Eyðgunn Samuelsen

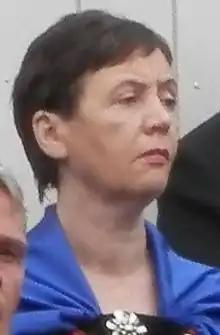
Eyðgunn Samuelsen, 2012

Eyðgunn Jana Samuelsen (née Henriksen, 23 May 1959 in Sørvágur) is a Faroese teacher and politician (Social Democratic Party (Javnaðarflokkurin)).